St. Paul's Church (Owego, New York)

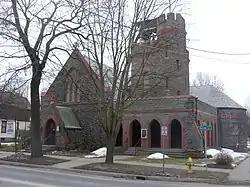
St. Paul's Church, February 2009

St. Paul's Church is a historic Episcopal church located at Owego in Tioga County, New York. It is a High Victorian Gothic style structure built of rough cut bluestone trimmed with orange brick and terra cotta. The church is composed of a small entry vestibule, the gabled main block housing the nave and chancel, a shallow transept lying opposite a semicircular Lady Chapel, a tower, and an arcaded porch and a sacristy. It was designed by architect William Halsey Wood (1855–1897) and was built in 1893–1894.